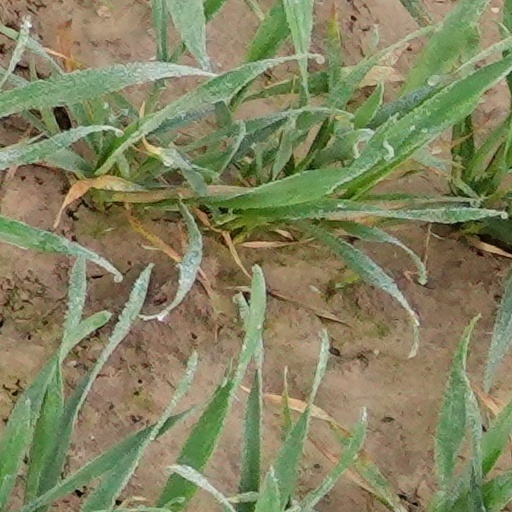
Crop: wheat